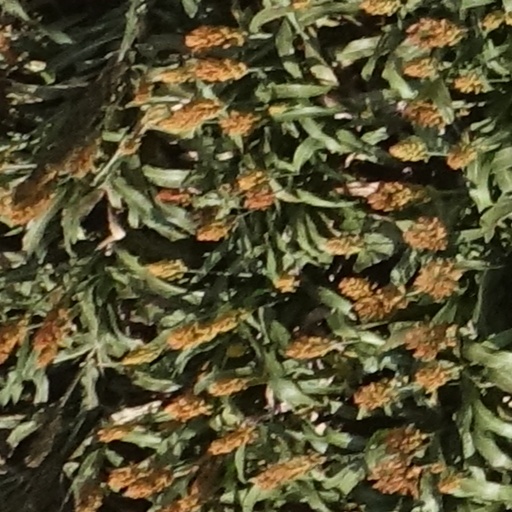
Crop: sorghum